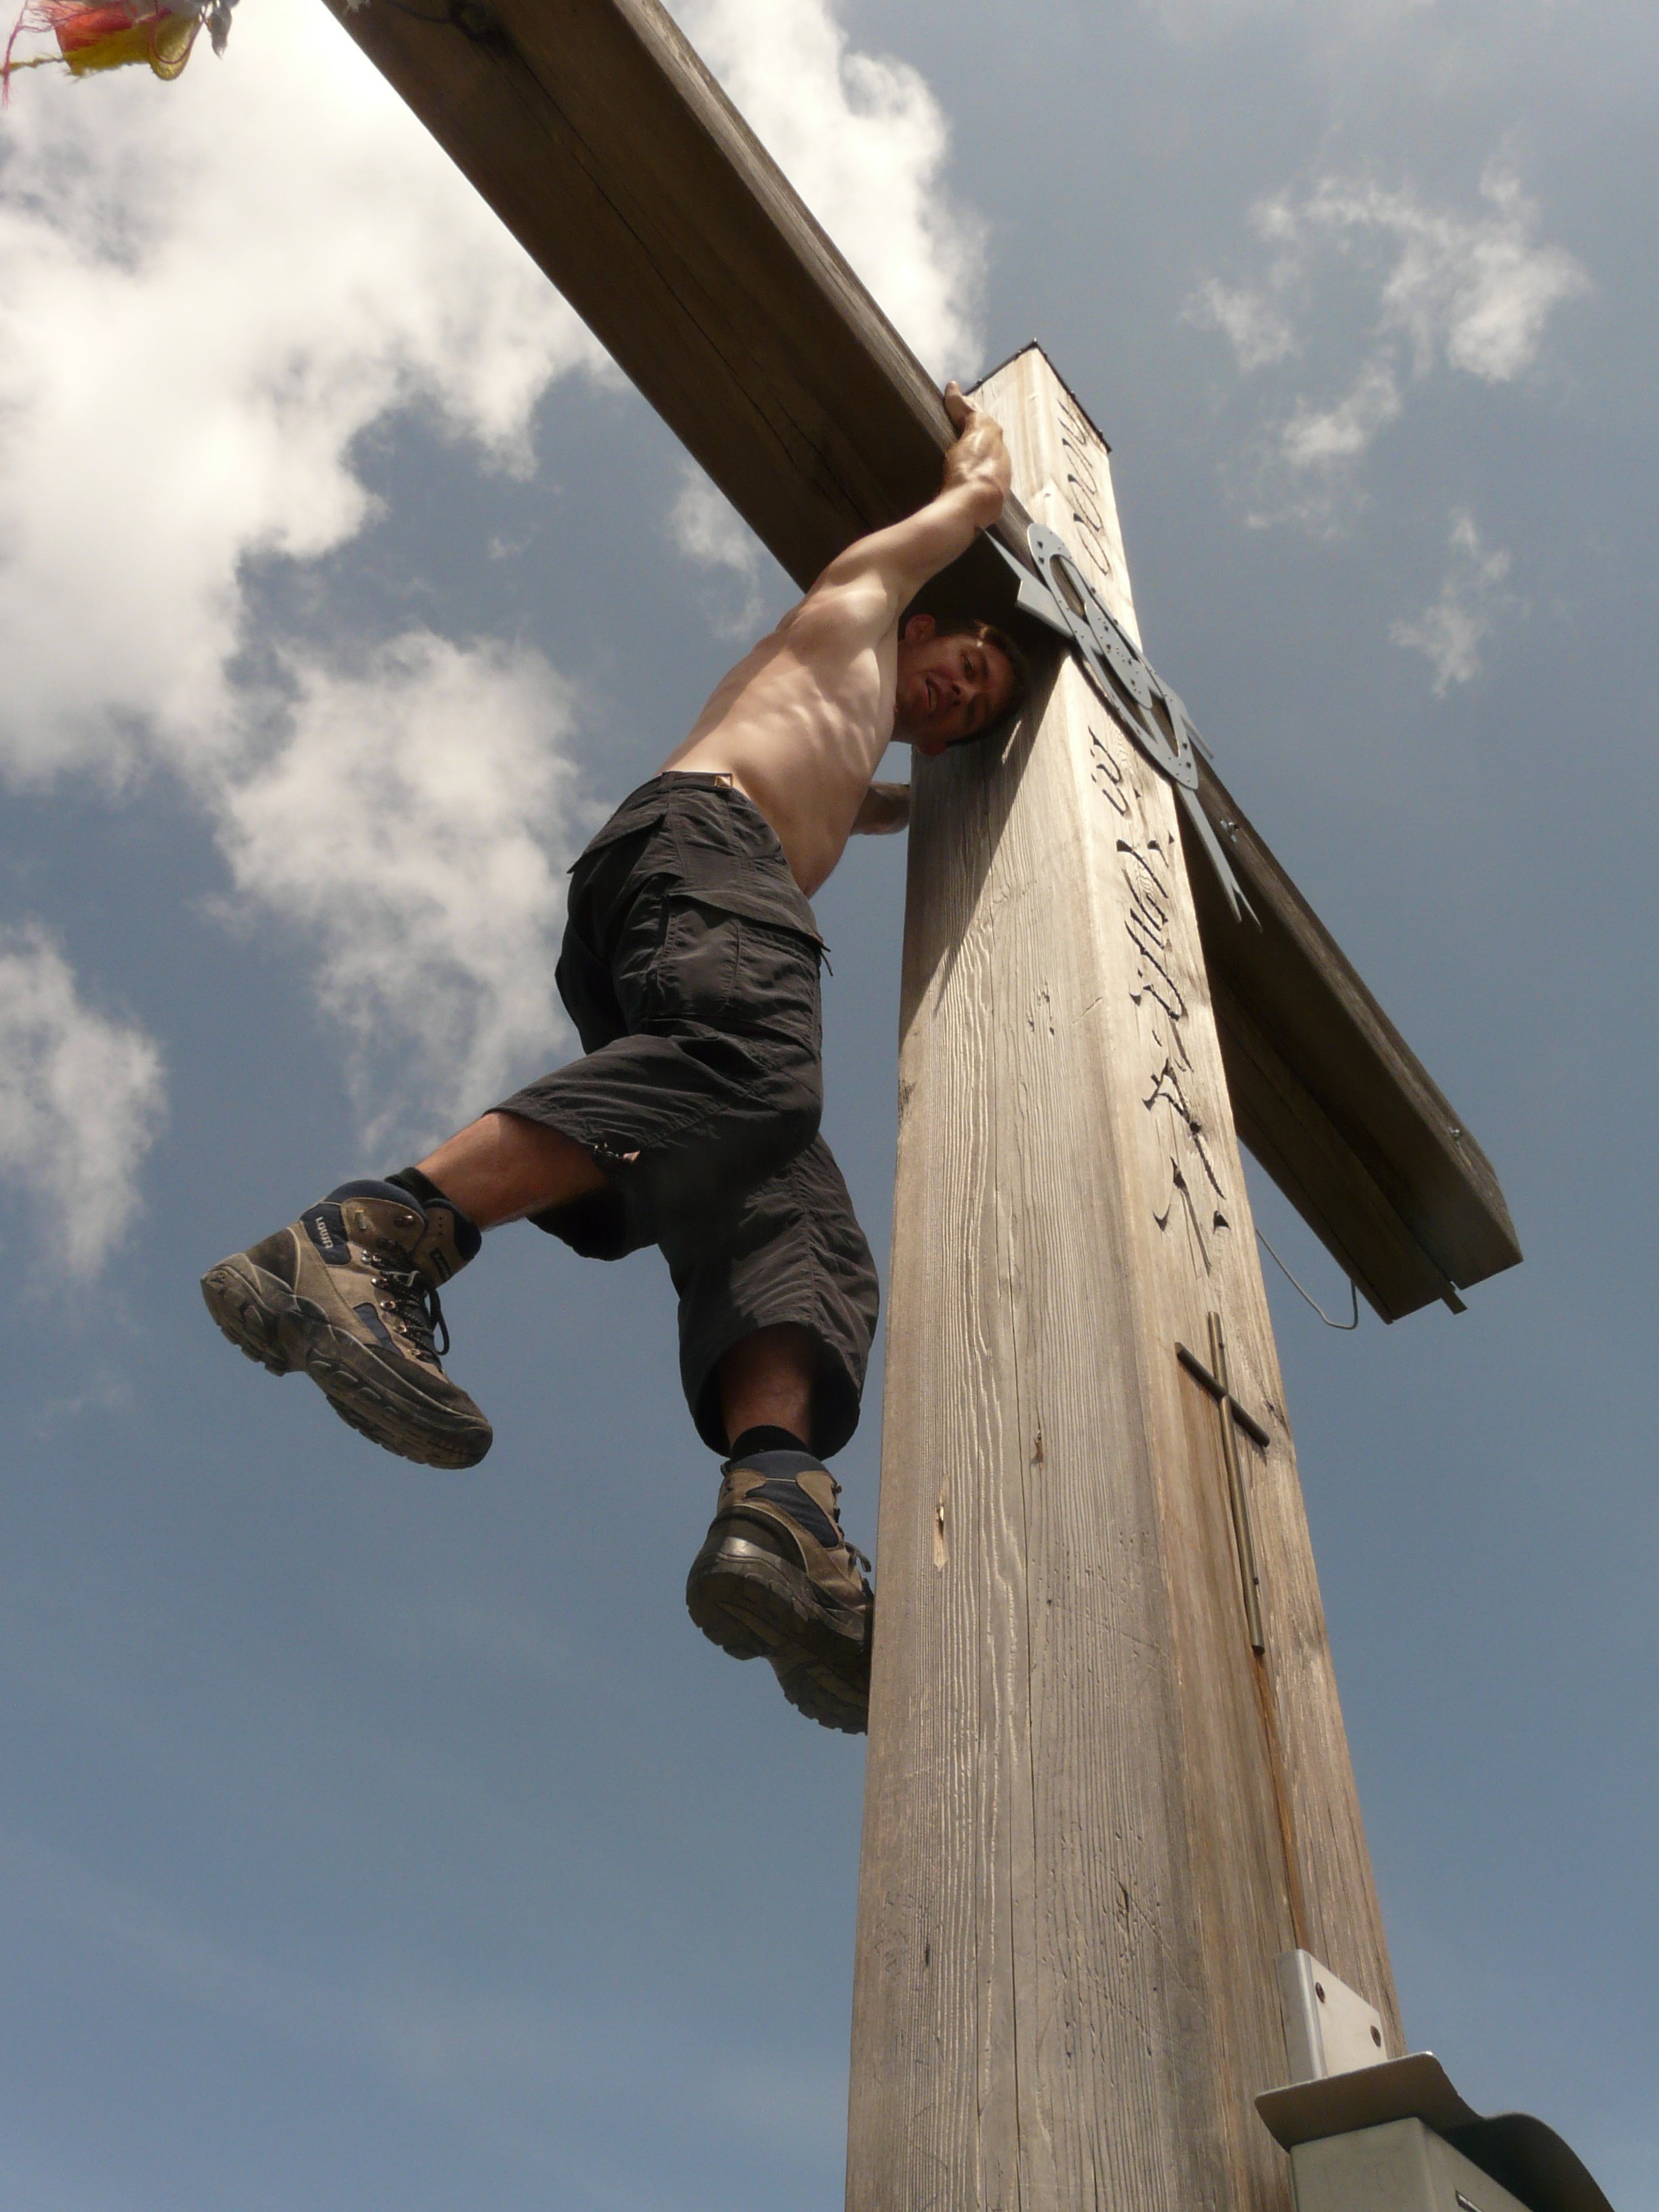
man, person, wing, sky, wood, sport, monument, statue, human, climbing, cross, arm, muscle, climb, hiking shoes, shoes, sculpture, sporty, art, strong, strength, force, powerful, depend, muscles, summit cross, mountaineering shoes, masculine, chin up, bauchmusekeln, arm muscles